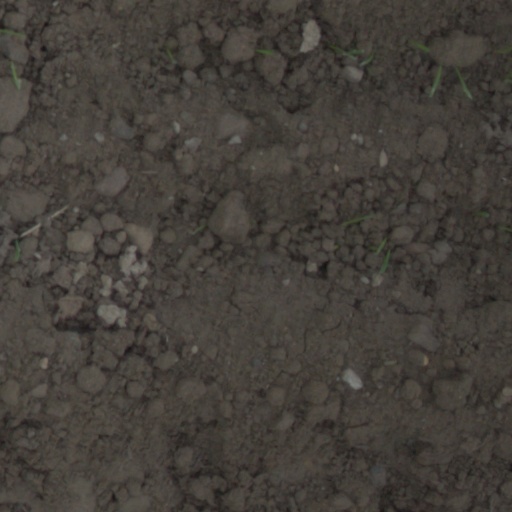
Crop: wheat